Westonbirt House

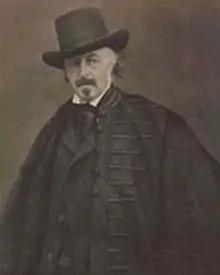
Robert Stayner Holford circa 1860

Robert was born in 1808 to George Peter Holford and his wife Anne Daniell, daughter of Rev. Averell Daniell of Lifford, County Donegal, Ireland. George inherited a mansion at Westonbirt from his father, Peter Holford; it was the original manor erected in the reign of Elizabeth I or the early part of the time of James I. That house was demolished by Holford in 1818 and a new house built in 1823.